History of the Philippines

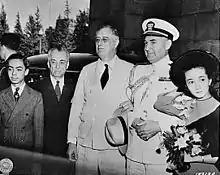

In socio-economic terms, the Philippines made solid progress in this period. Foreign trade had amounted to 62 million pesos in 1895, 13% of which was with the United States. By 1920, it had increased to 601 million pesos, 66% of which was with the United States. A health care system was established which, by 1930, reduced the mortality rate from all causes, including various tropical diseases, to a level similar to that of the United States itself. The practices of slavery, piracy and headhunting were suppressed but not entirely extinguished.